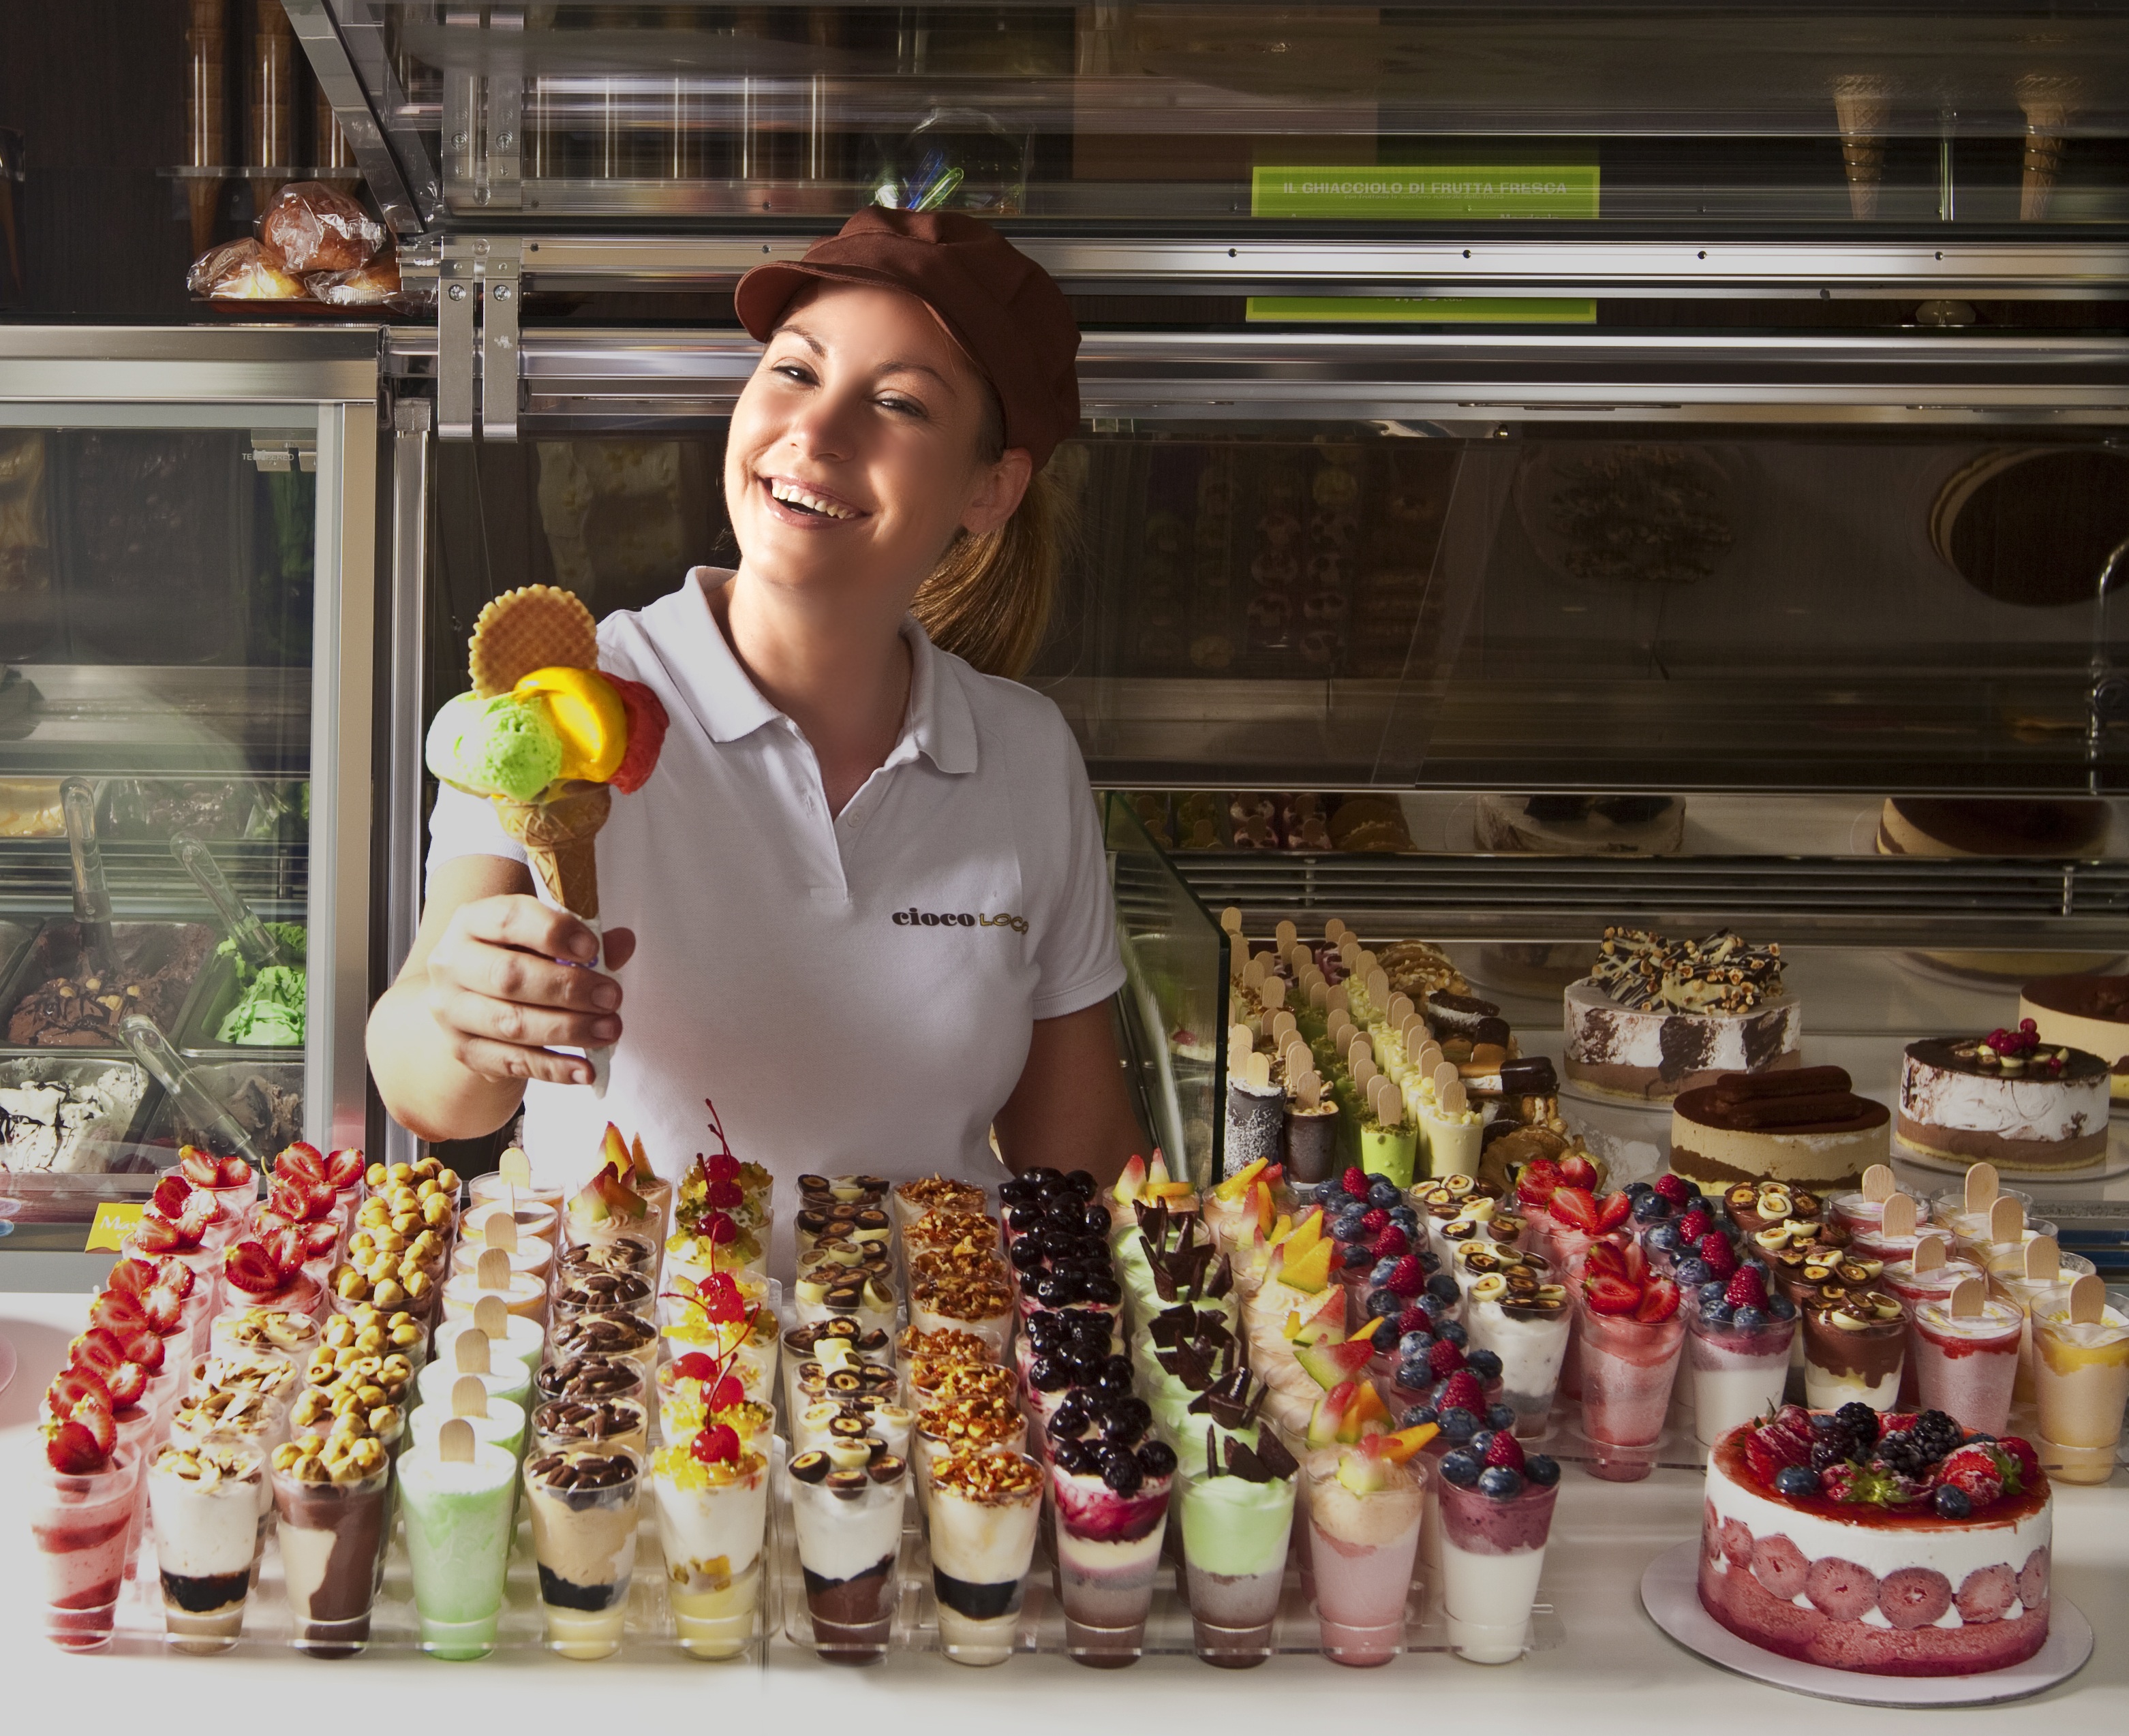
summer, meal, food, baking, ice cream, dessert, bakery, supermarket, cones, grocery store, floristry, sweetness, retail, patisserie, ice cream shop, sense, ice cream man, gelataia